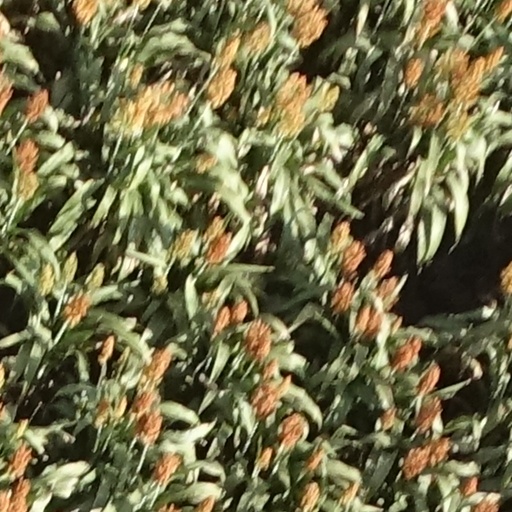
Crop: sorghum